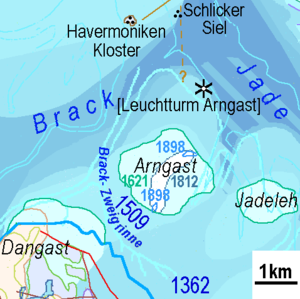
L'île Arngast, détail de File:JadeWeser.png: Développement de la Baie de Jade et le delta temporaire de la Weser. Español: Desarrollo de la Bahía de Jade y del delta interino del rio Weser.
Le phare d'Arngast est un phare actif situé au sud de la baie de Jade, en Allemagne.